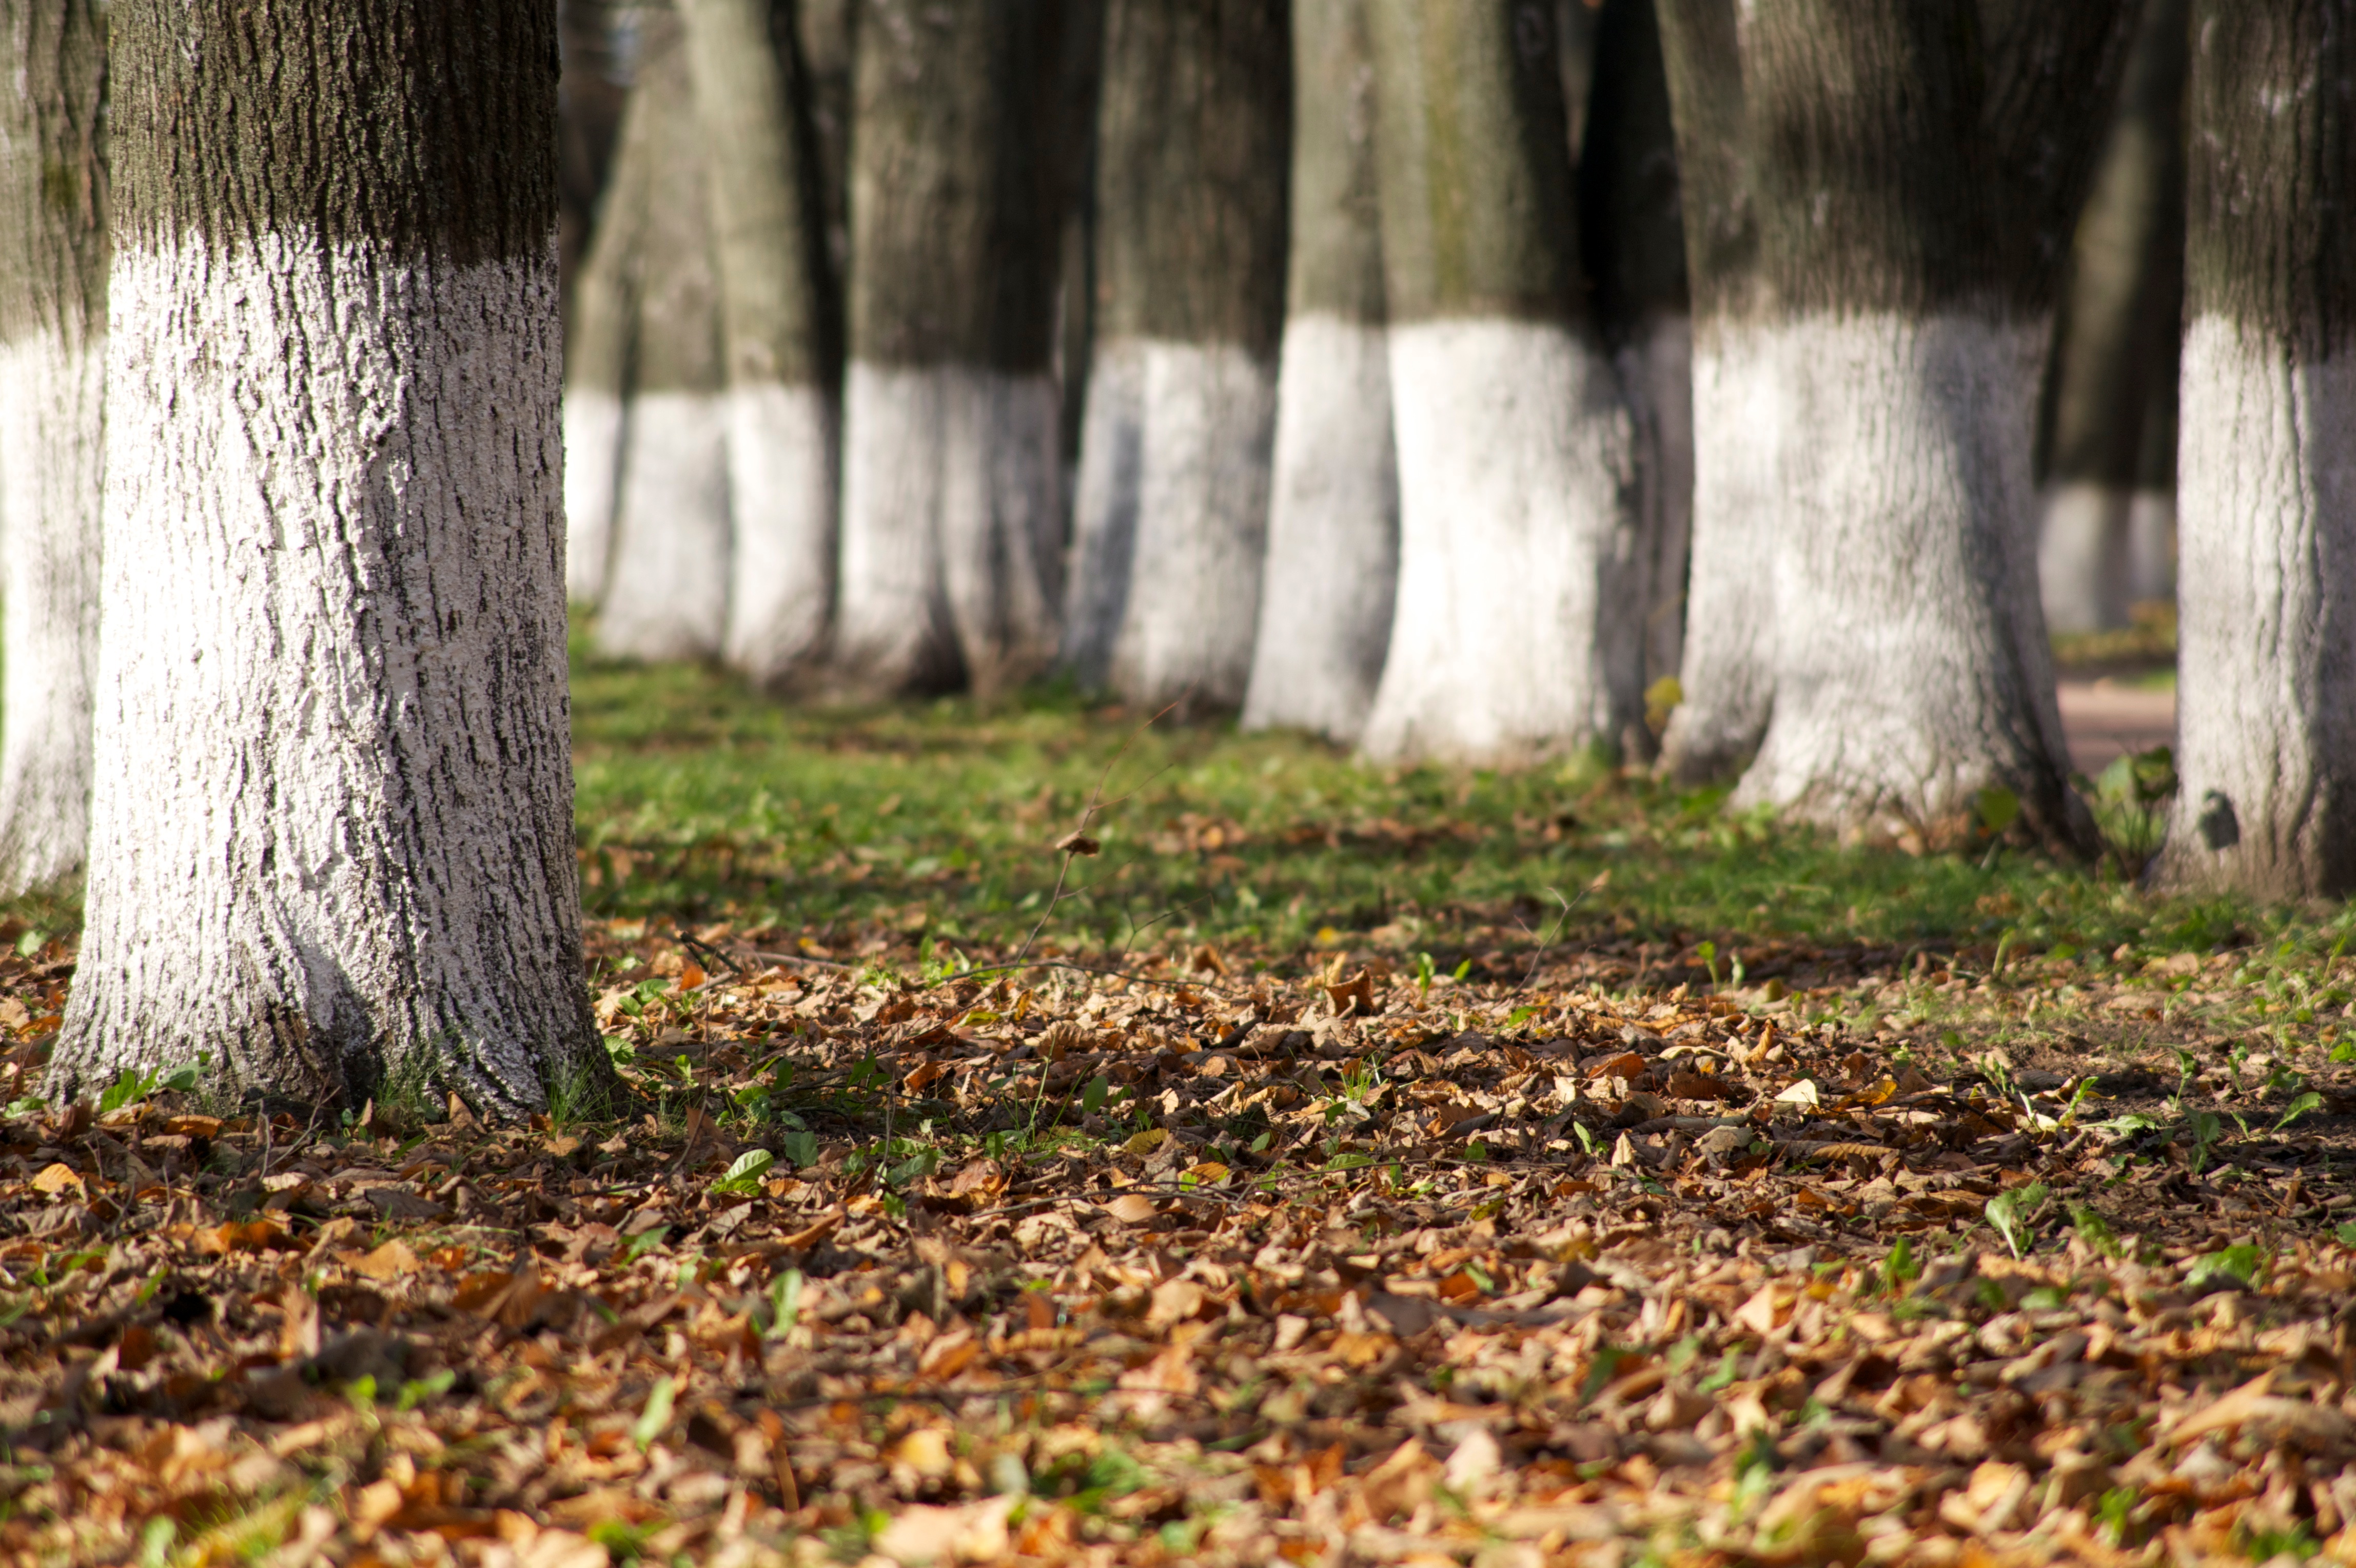
tree, nature, forest, grass, plant, wood, sunlight, leaf, trunk, autumn, soil, season, deciduous, woodland, habitat, ecosystem, rural area, natural environment, woody plant